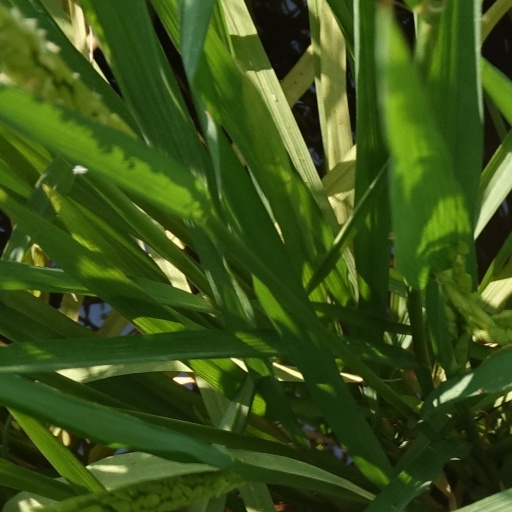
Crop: rice